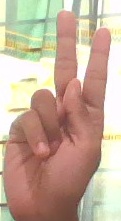
ASL sign: K